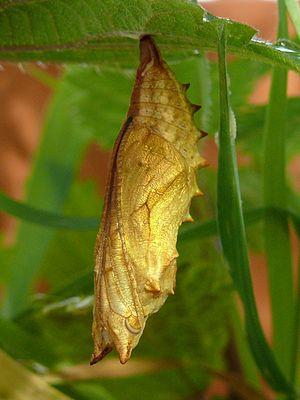
La Petite tortue ou Vanesse de l'ortie, Aglais urticae, est une espèce de lépidoptères de la famille des Nymphalidae. Elle est largement répandue en Europe, et sa chenille se nourrit d'orties.